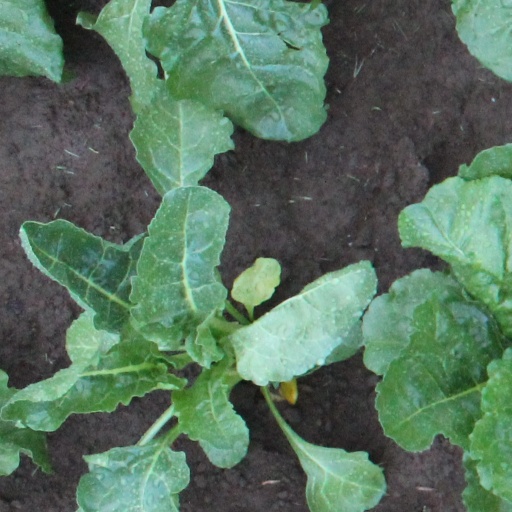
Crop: sugar beet